Speed Dreams

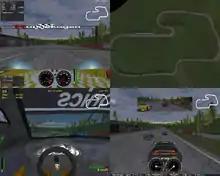
The split-screen feature at work with four regions and default layout. The green square near the centre of the picture identifies the selected region, whose interface, camera mode and focused driver can be currently shifted.

The "split-screen" feature allows to split the display − on the same monitor − into up to four regions which act independently: these can show the perspective of different cameras, with different interface settings and following different drivers. During the race the regions can be dynamically created, deleted and arranged in several different layouts. On the human racer's side this system allows up to four players to simultaneously compete in the same race using the same PC.